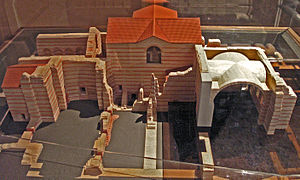
Lutetia / Offentlige bygninger / Termerne
Model af Thermes de Cluny
Lutetia eller Lutetia Parisiorum var det romerske navn på den galliske by, der senere blev Frankrigs hovedstad Paris og dets oppidum.